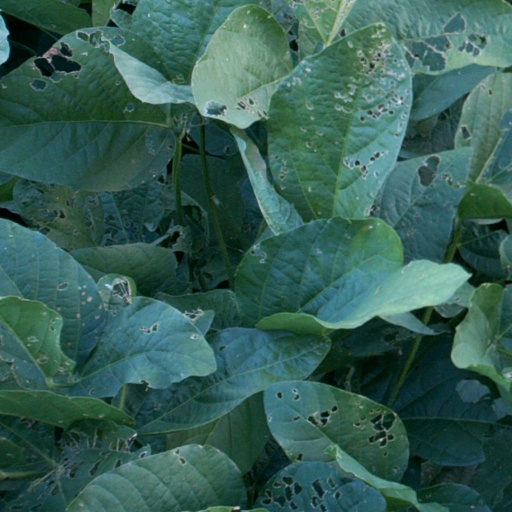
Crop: soybean